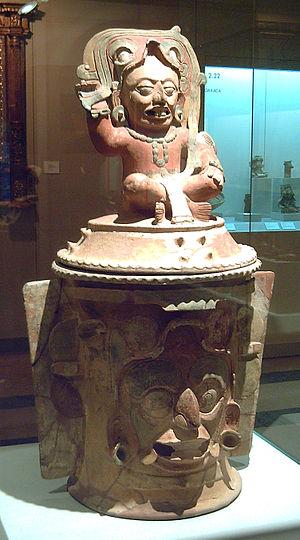
Le Musée de l'Amérique est un musée national situé à Madrid, en Espagne, et dépendant du ministère de la Culture. Y sont exposées des collections d'art, d'archéologie et d'ethnologie de l'Amérique depuis l'époque précolombienne à l'époque coloniale. L'idée de réunir de telles collections, envisagée depuis l'époque du Cardinal Cisneros, fut concrétisée par décret du 19 avril 1941.